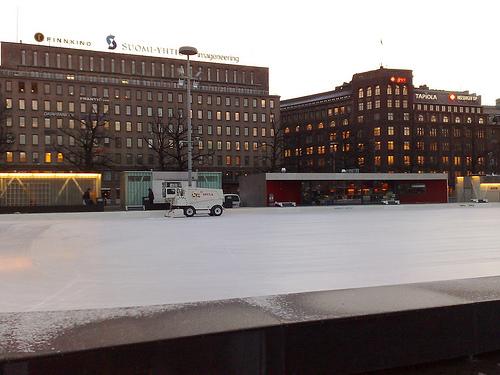
Weather: snow or frosty